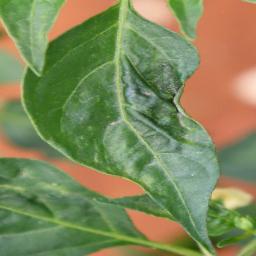
Label: mites_and_trips